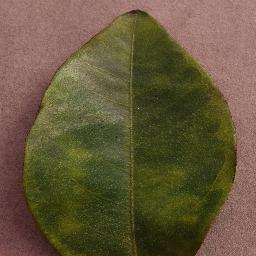
Label: Orange___Haunglongbing_(Citrus_greening)